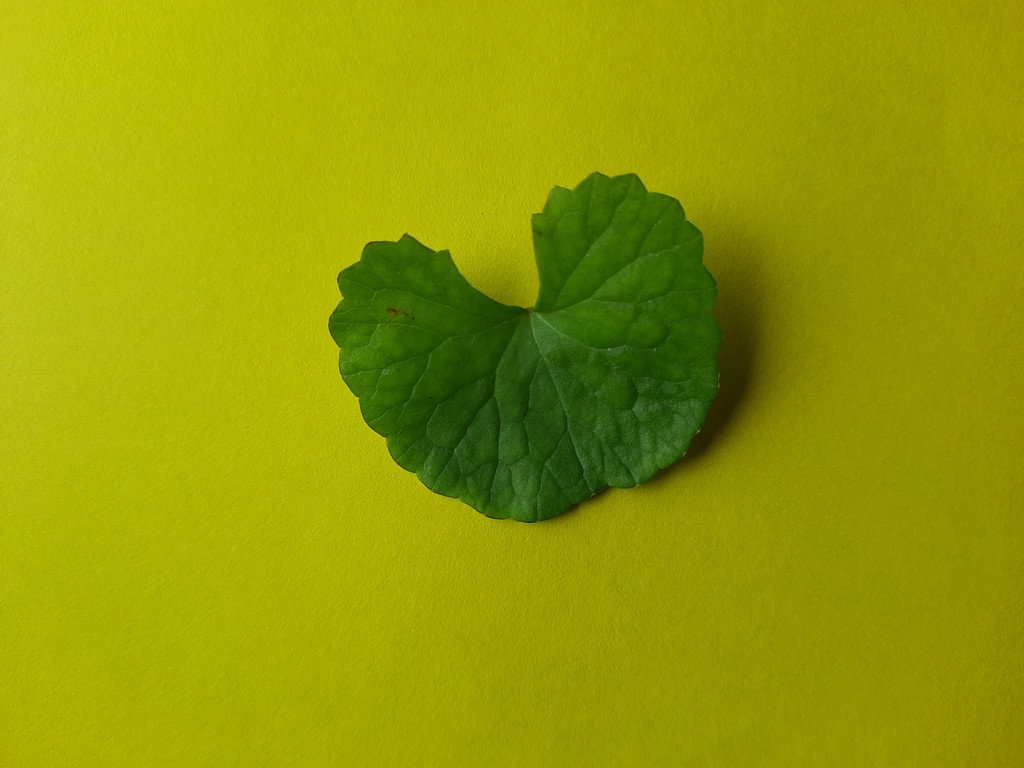
Label: Healthy